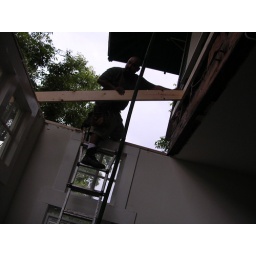
David putting in rafters for the new roof over the kitchen